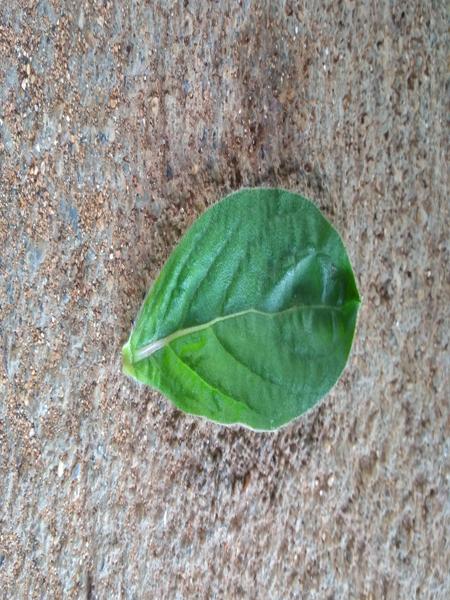
Plant: Globe Amarnath